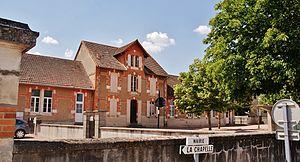
La Mairie